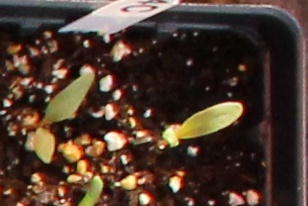
Label: Sugar beet